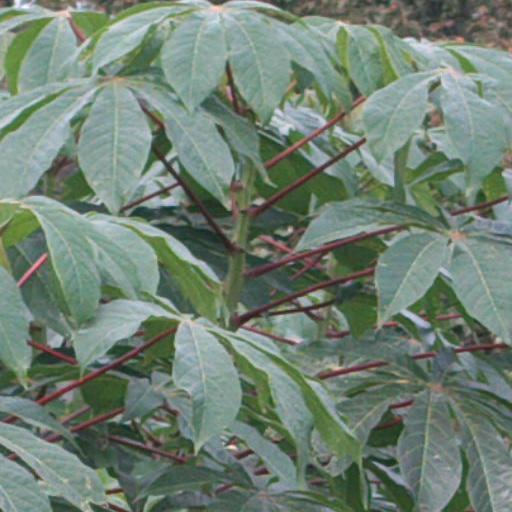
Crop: cassava